Claude François Ferey

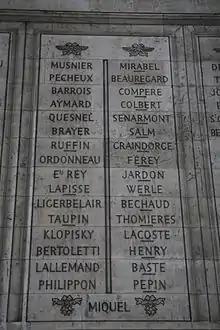
Ferey is the 8th name under Column 38 on the Arc de Triomphe.

At the Battle of Salamanca on 22 July 1812, Ferey commanded the 3rd Division of Marshal Auguste de Marmont's Army of Portugal. The division numbered 221 officers and 5,478 men. Its units were 3 battalions of the 47th Line, and 2 battalions each of the 31st Light, 26th Line, and 70th Line Infantry Regiments, plus an artillery battery. Marmont attempted to turn the right flank of the Anglo-Portuguese army by marching his left flank divisions to the west. When the French divisions became too widely extended, Wellington attacked them and quickly routed the divisions of Jean Guillaume Barthélemy Thomières and Antoine Louis Popon de Maucune. Next, British heavy dragoons overran Antoine François Brenier's division. While these events were going on, Marmont and his senior division commander Jean Pierre François Bonet were both wounded by bursting shells, leaving Bertrand Clauzel in command of the army. Meanwhile, the divisions of Clauzel and Bonet pushed back Lowry Cole's 4th Anglo-Portuguese division. Clausel sent Jacques Thomas Sarrut's division to assist his mauled left flank and tried to exploit the success in the center. But Wellington rapidly brought up the 6th Division and other troops to defeat the divisions of Clauzel and Bonet.